History of Kumamoto Prefecture

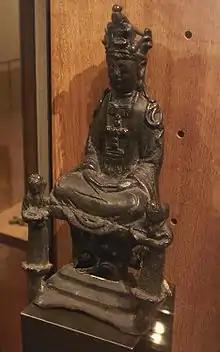
The Virgin Mary disguised as Kannon, Kirishitan cult, 17th century Japan. Salle des Martyrs, Paris Foreign Missions Society.

In 1805, 5,200 underground "hidden" Christians were found in Amakusa. The Tokugawa shogunate treated this problem with unexpected leniency and recognized religious conversion.